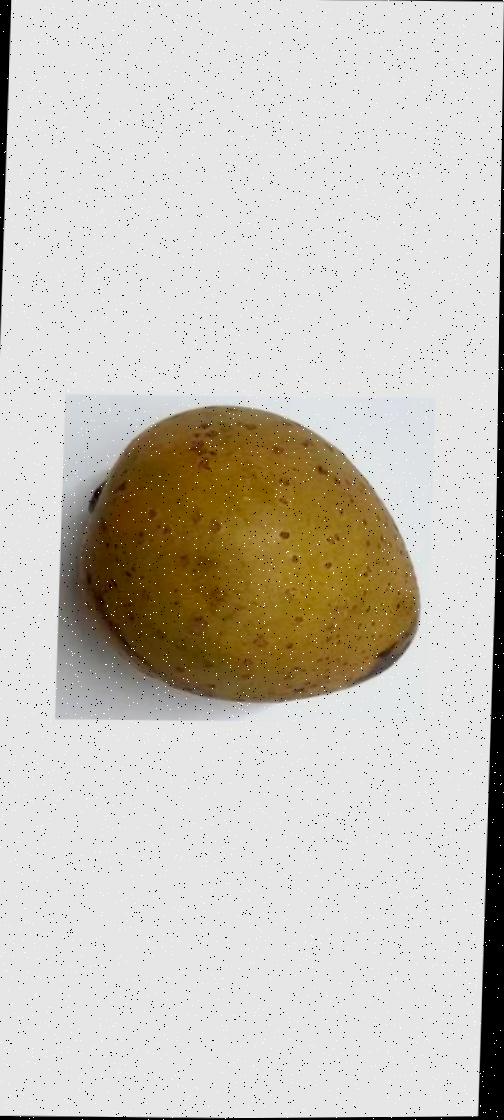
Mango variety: Gourmoti